Khitan people

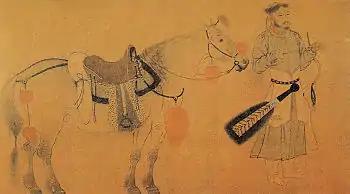
Depiction of Yelü Bei

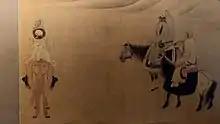
Khitan horsemen

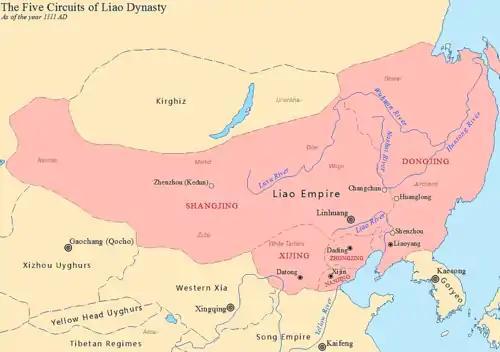
The Liao dynasty in 1111 AD.

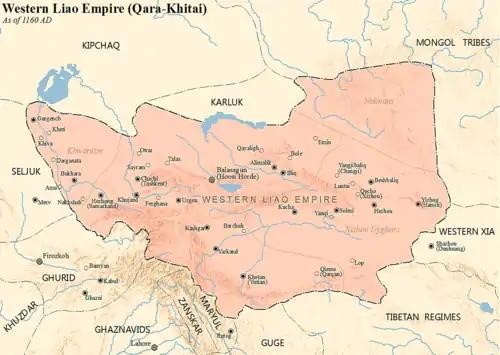
The Qara Khitai empire in 1169 at its greatest extent

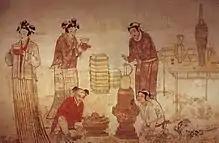
Mural from Inner Mongolia depicting young Khitan boys and girls

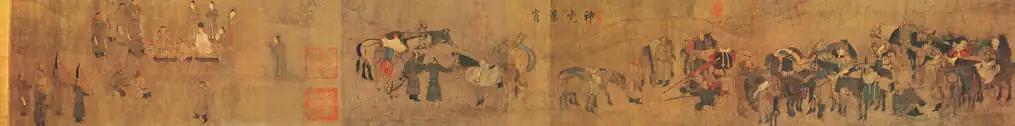
"Zhuoxie tu", a 10th-century painting of a rest stop for a Khitan khan

Abaoji, who had been successful in uniting the Khitan tribes, founded the Liao dynasty in 907. The Liao territory included modern day northern and northeastern China, Mongolia, and parts of Central Asia and Siberia. Although transition to an imperial social and political organization was a significant change for the Khitans, the Khitan language, origin myth, shamanic religion and nomadic lifestyle endured.